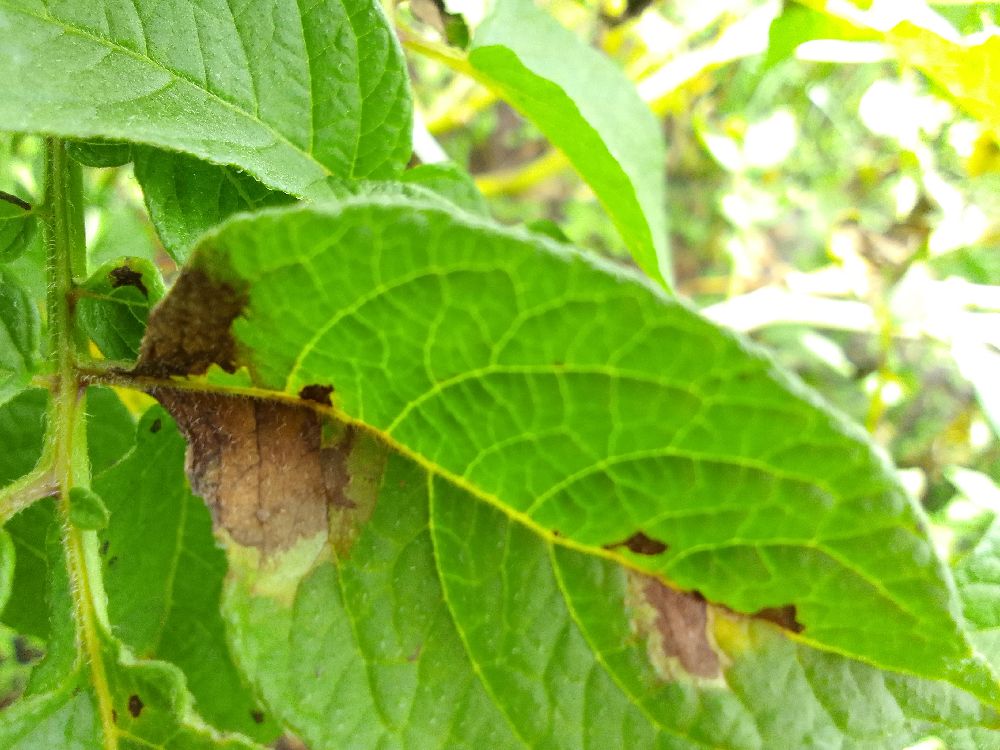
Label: Late blight